Isaiah Berlin

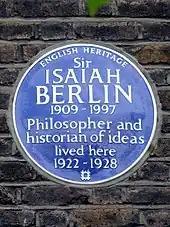
English Heritage blue plaque at 33 Upper Addison Gardens, Holland Park, London

Feeling increasingly oppressed by life under Bolshevik rule, which identified the family as bourgeoisie, the family left Petrograd, on 5 October 1920, for Riga, but encounters with antisemitism and difficulties with the Latvian authorities convinced them to leave, and they moved to Britain in early 1921 (Mendel in January, Isaiah and Marie at the beginning of February), when Berlin was 11. In London the family first stayed in Surbiton where he was sent to Arundel House for preparatory school, then within the year they bought a house in Kensington and six years later in Hampstead.